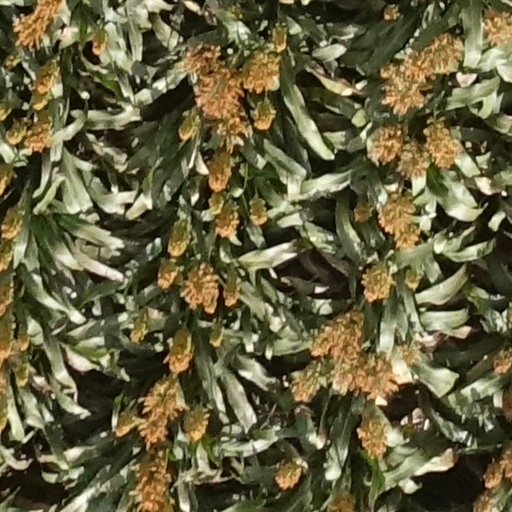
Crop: sorghum